Sirhind

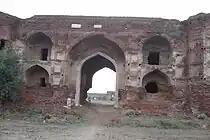
Entrance to the Ramgarh Fort near Sirhind

In the 2011 census Sirhind-Fatehgarh had a population of 60852. Males constituted 54% of the population and females 46%. Sirhind-Fatehgarh had an average literacy rate of 90%, higher than the national average of 74%: male literacy is 84%, and female literacy was 80%. 12% of the population was under 6 years of age.